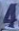
Number: 4